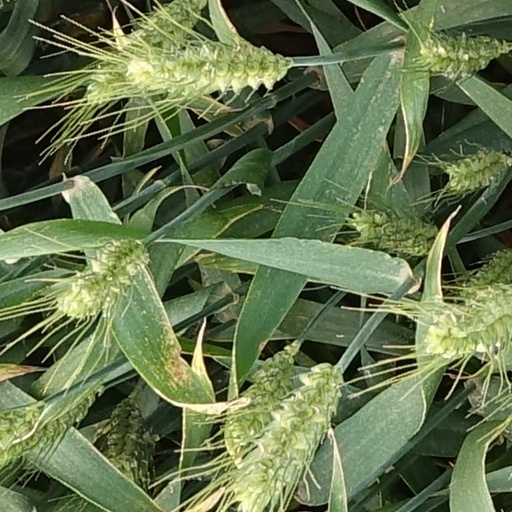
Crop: wheat